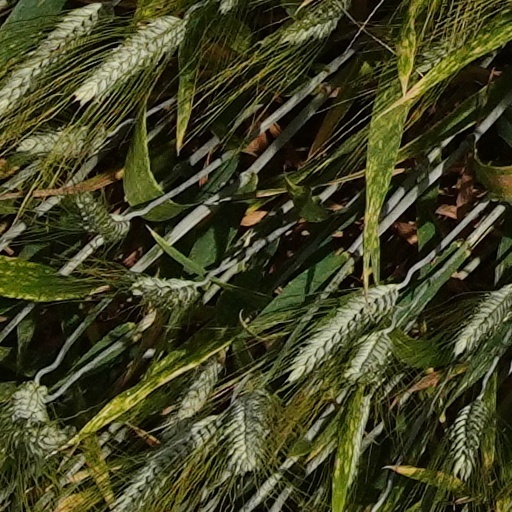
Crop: wheat